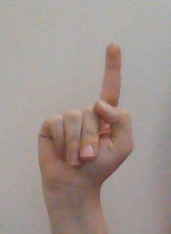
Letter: bb